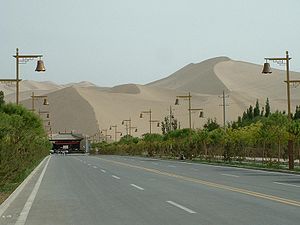
Dunhuang / Dunhuang-tekster
Sandbanker i udkanten af Dunhuang
Dunhuang er en by i den nordlige del af Gansuprovinsen i Kina og er kendt for sit nærliggende store buddhistiske grottekompleks. De første huler menes at være blevet udgravet og udsmykket omkring år 366. Flere kom til med tiden, og først i Yuan-dynastiet ophørte opførelsen af huler og tempelbygninger på stedet. Dunhuang lå på den berømte silkevej, og de handelsrejsende donerede penge til opførelse og udsmykning af grotterne, dels som tak for vel gennemført rejse gennem tørre ørkenområder og dels for at ønske en sikker rejse videre vestover.